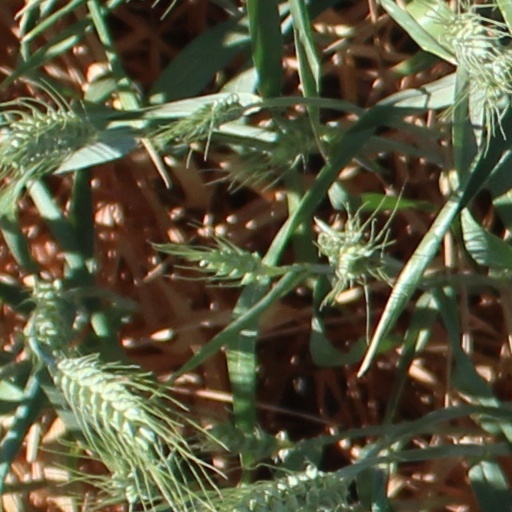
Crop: wheat